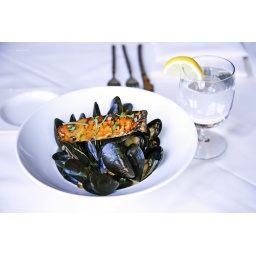
The Mussel Plate with the glass of water and lemon with utensils in the background.